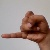
The image shows a hand gesture representing the letter 'J' in Indian Sign Language.